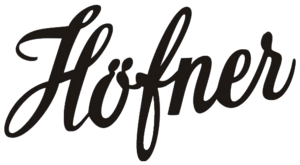
Karl Höfner GmbH & Co. KG, plus simplement appelé Höfner, est un fabricant allemand d'instruments de musique fondé en 1887. Höfner fabrique des guitares, des basses, ainsi que des instruments à cordes frottées.